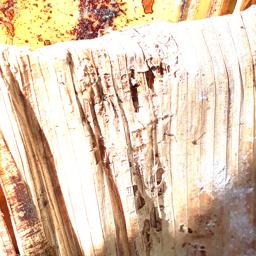
Label: PSEUDOSTEM WEEVIL